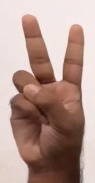
ASL sign: V